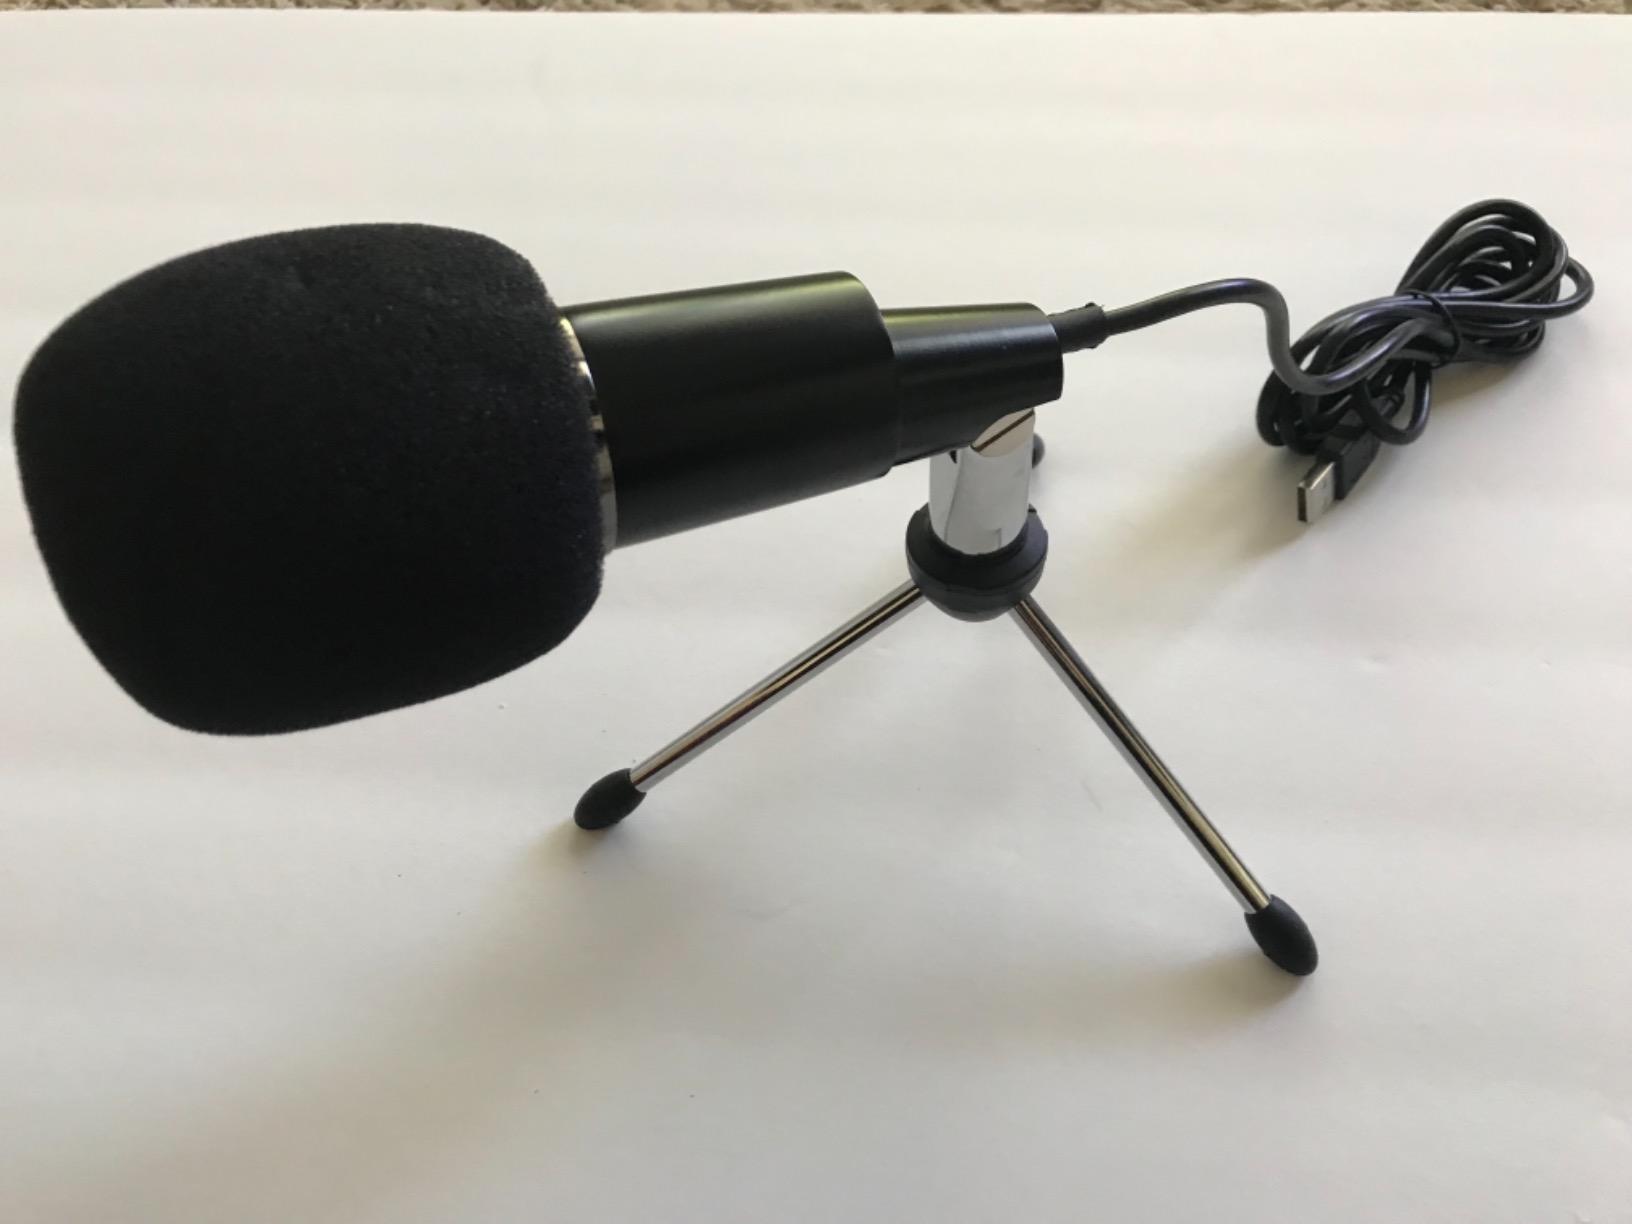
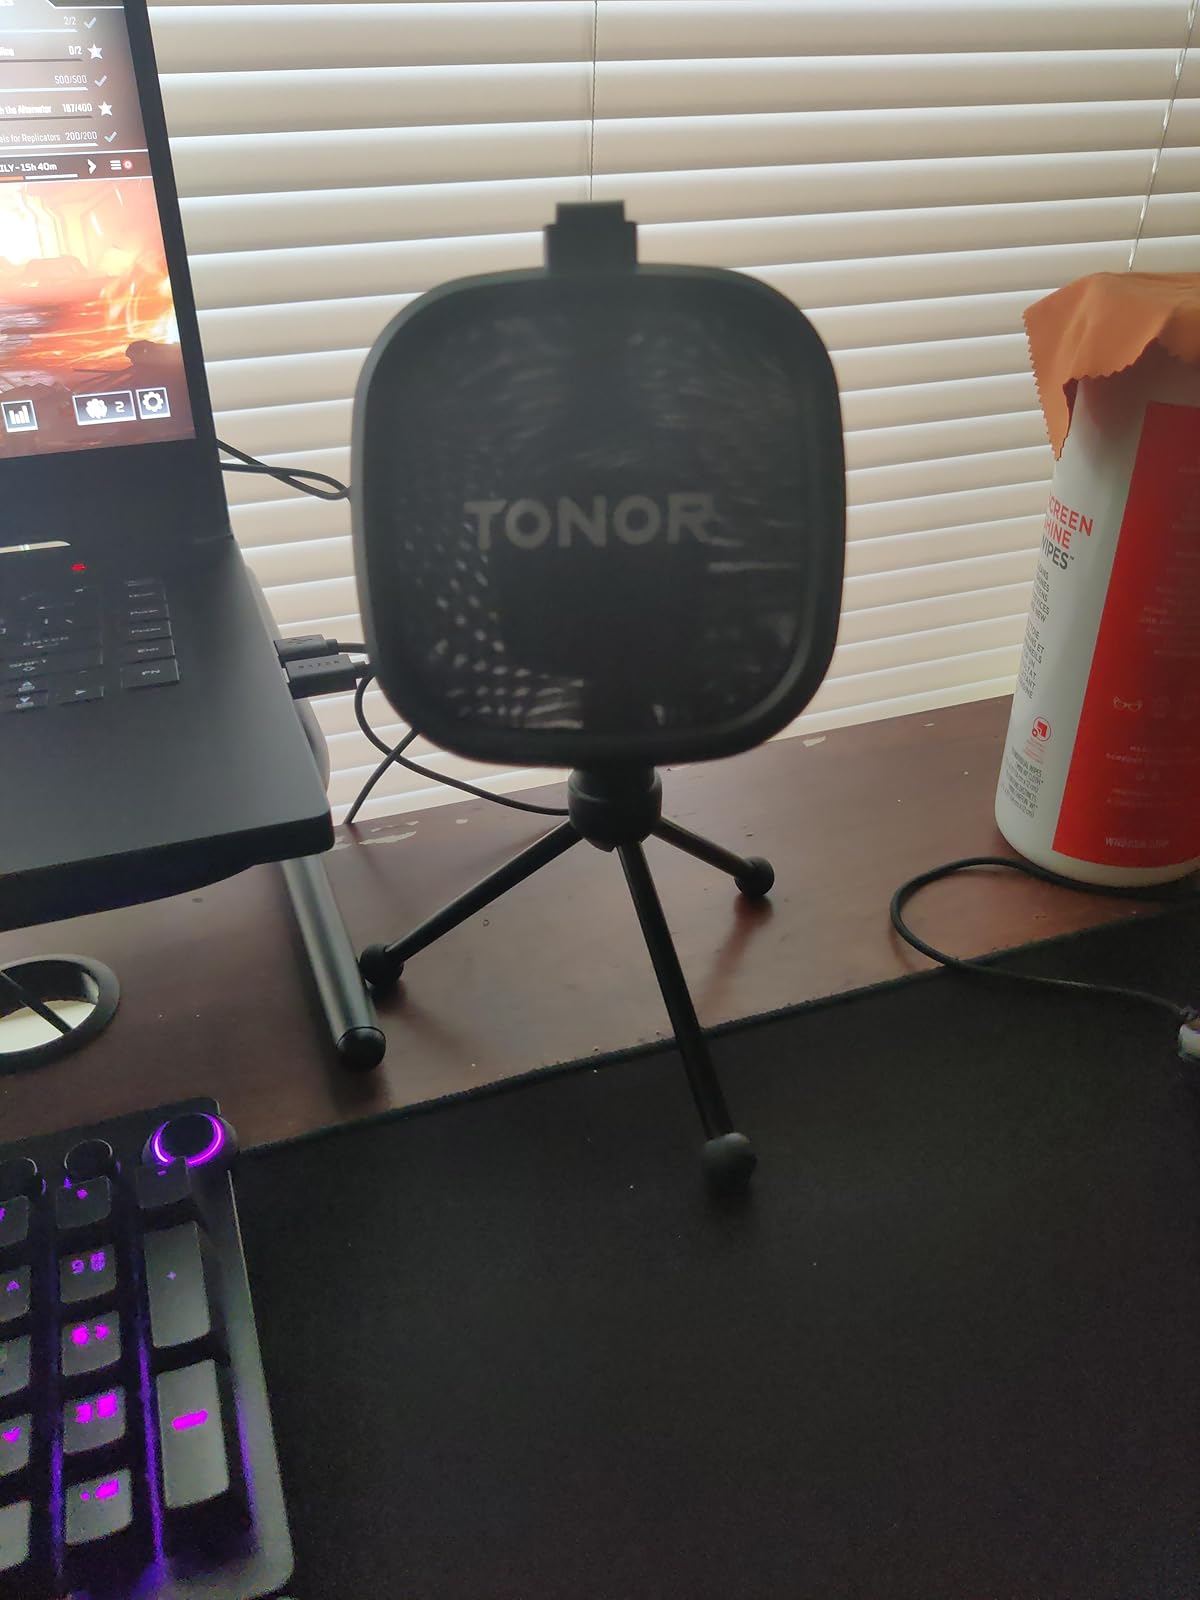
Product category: microphone
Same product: no